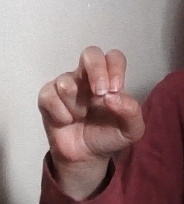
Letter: gaaf